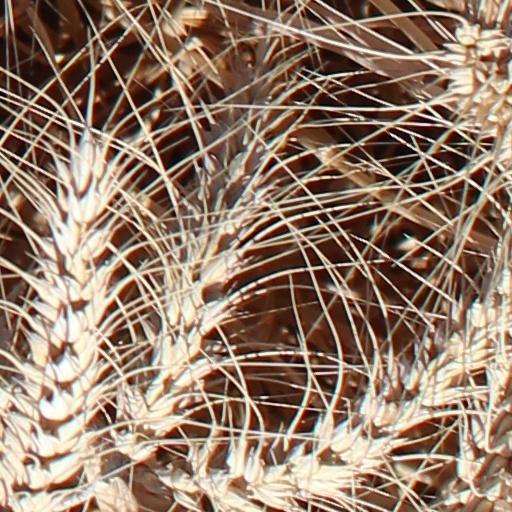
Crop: wheat